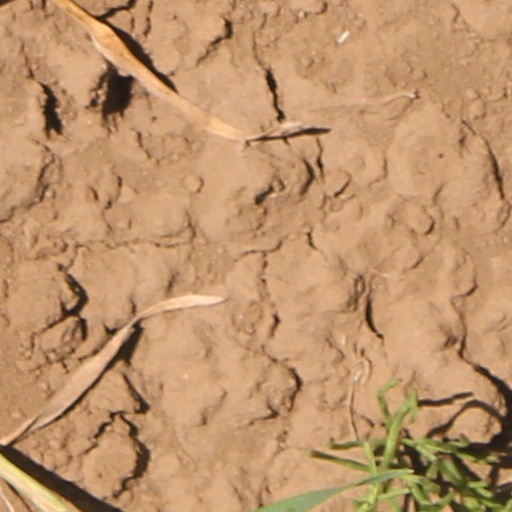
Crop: wheat